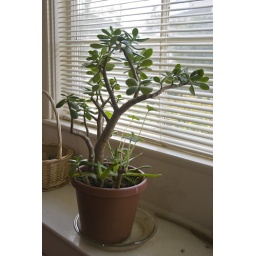
Gift plants from two friends, thriving in one pot